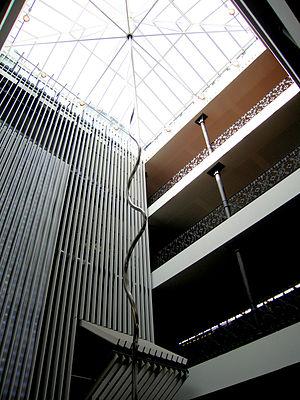
El Siglo Valenciano, rebaptisé Octubre Centre de Cultura Contemporània à la suite de son acquisition par l’association Acció Cultural del País Valencià en 2004, est un édifice de la ville de Valence en Espagne, situé au 12 de la rue Sant Ferran, entre la place du Marché et celle de la Mairie.